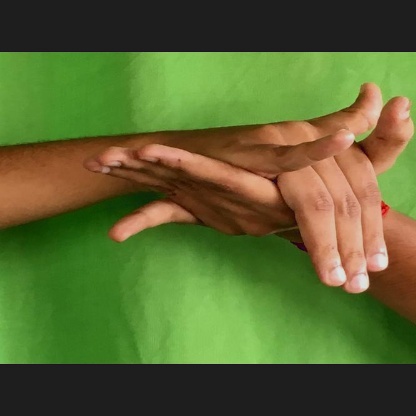
Mudra: Kurma